Allen Allensworth

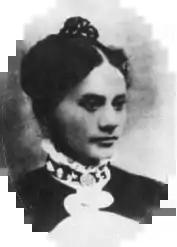
Josephine Leavell Allensworth

In 1877, he married American musician and activist Josephine Leavell (1855–1938), who also born in Kentucky. They met while studying at Roger Williams University in Nashville, Tennessee. Leavell was an accomplished pianist, organist and music teacher.